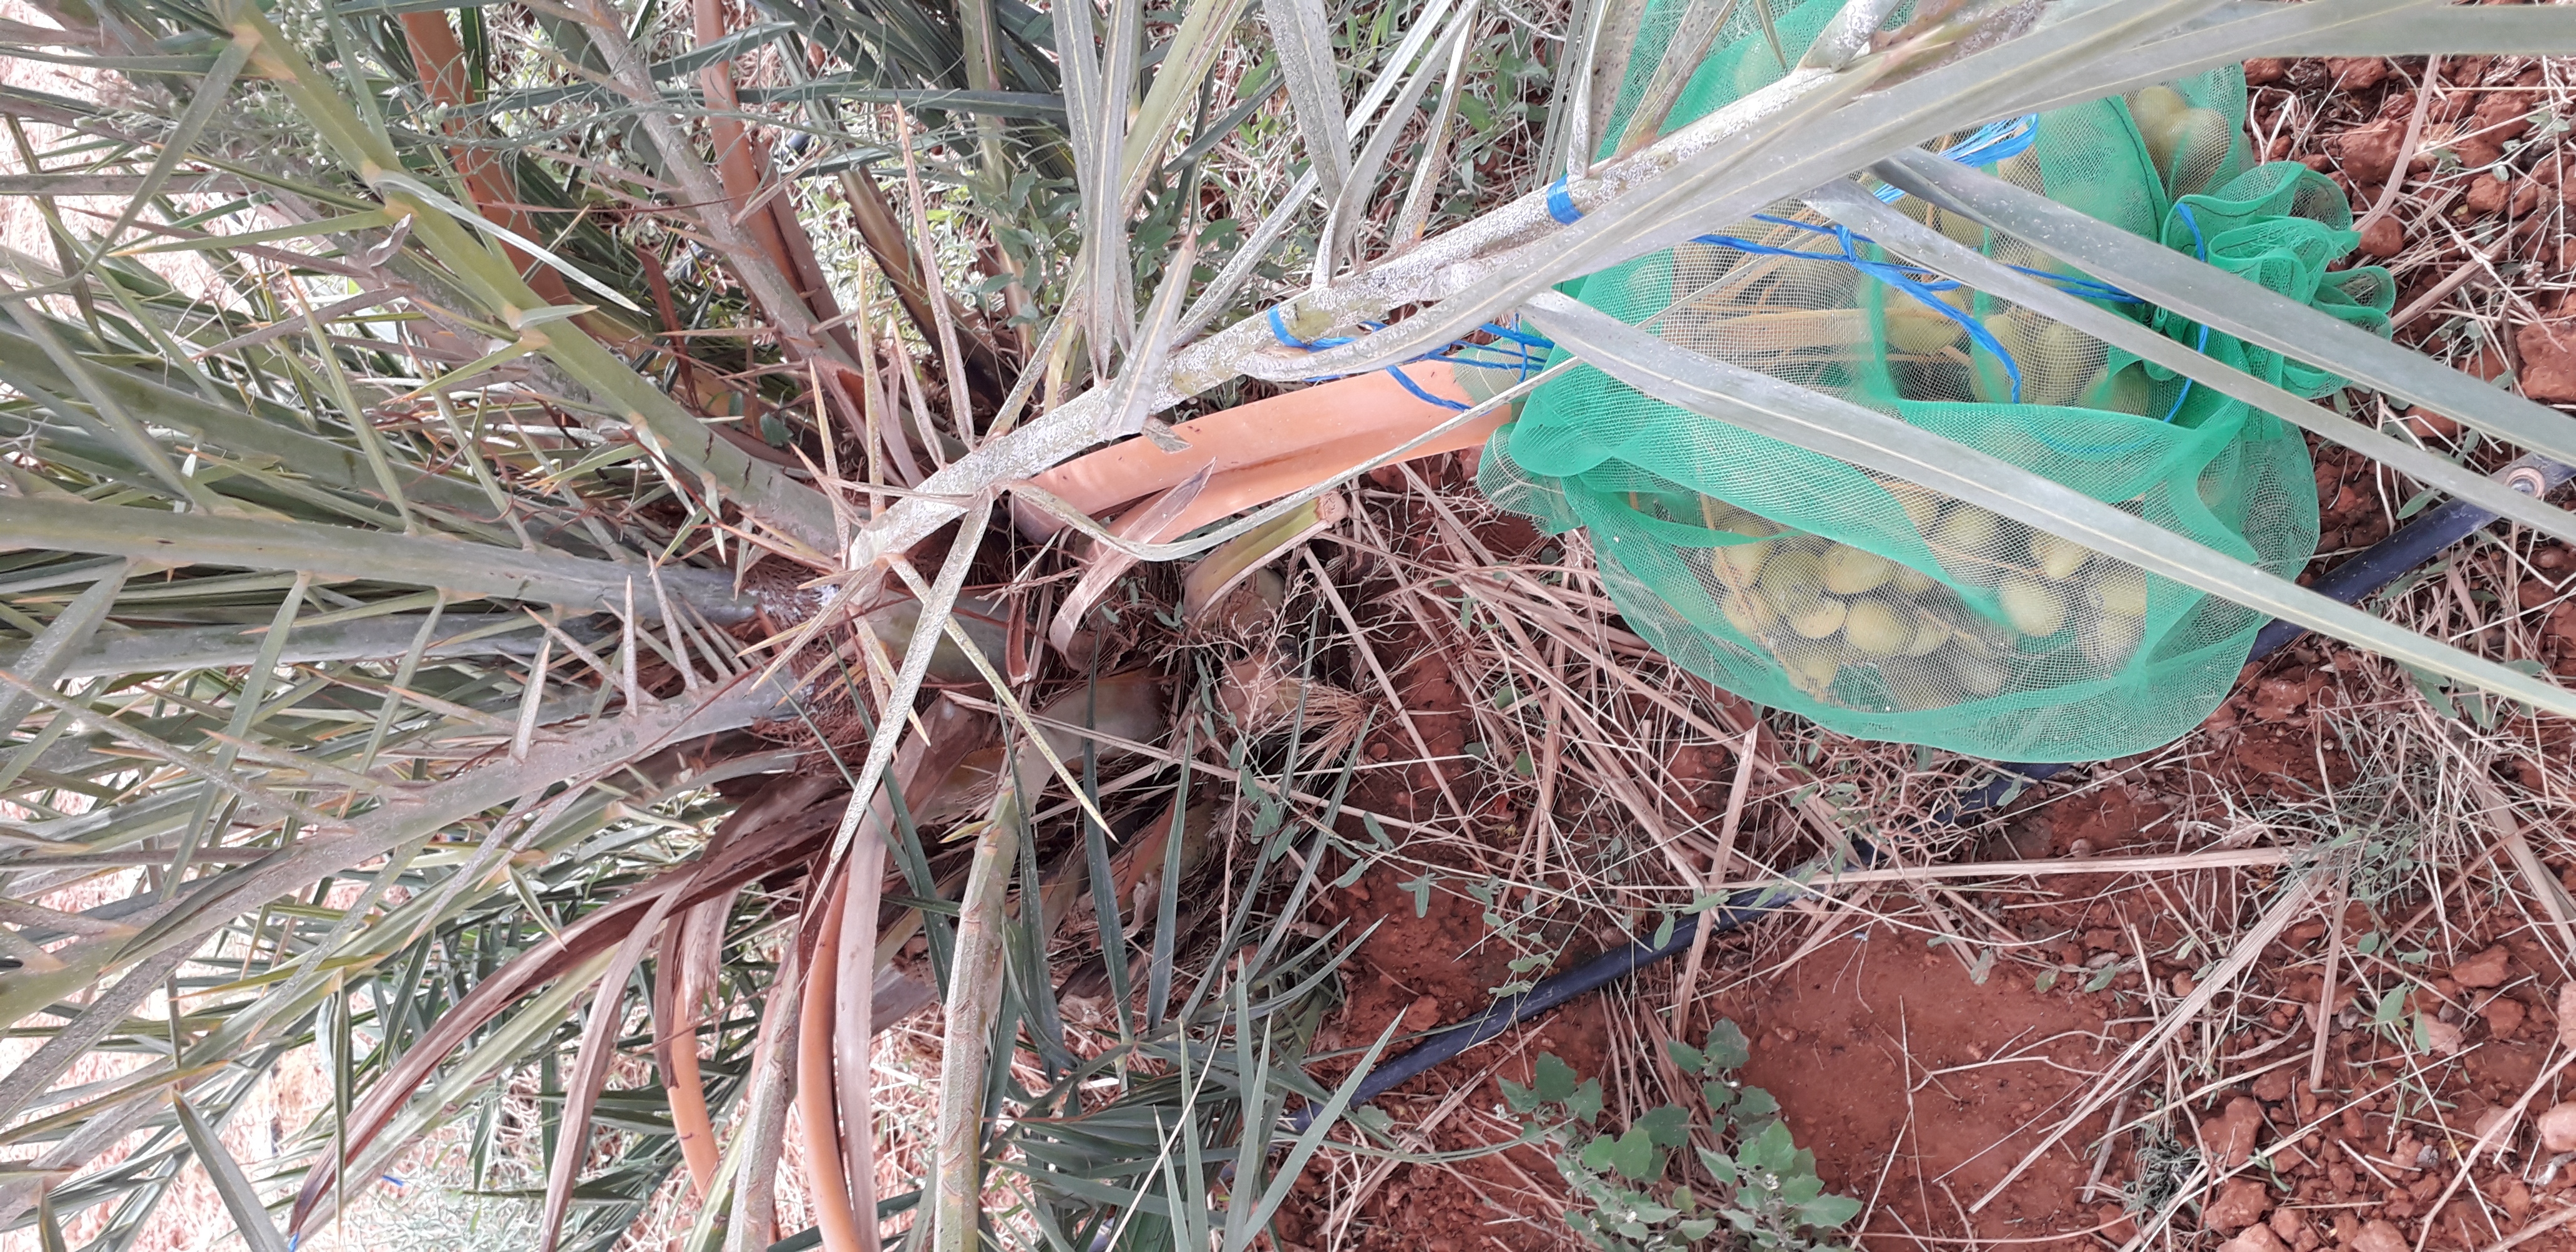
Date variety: Boufagous